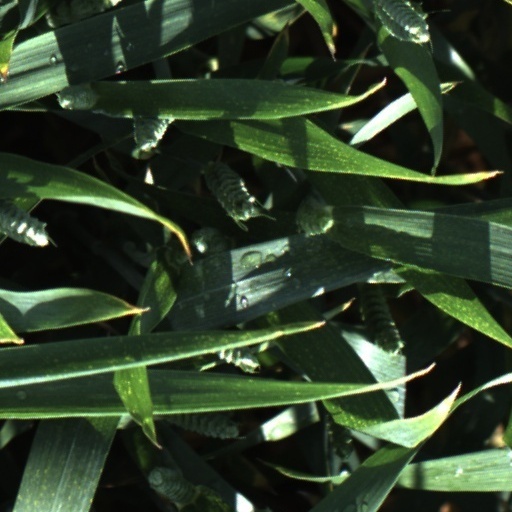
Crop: wheat